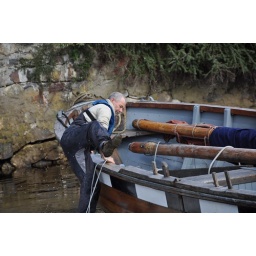
The Skipper attempting to make a dignified boarding. He is probably the most passionate wooden boat man in the Hebrides.